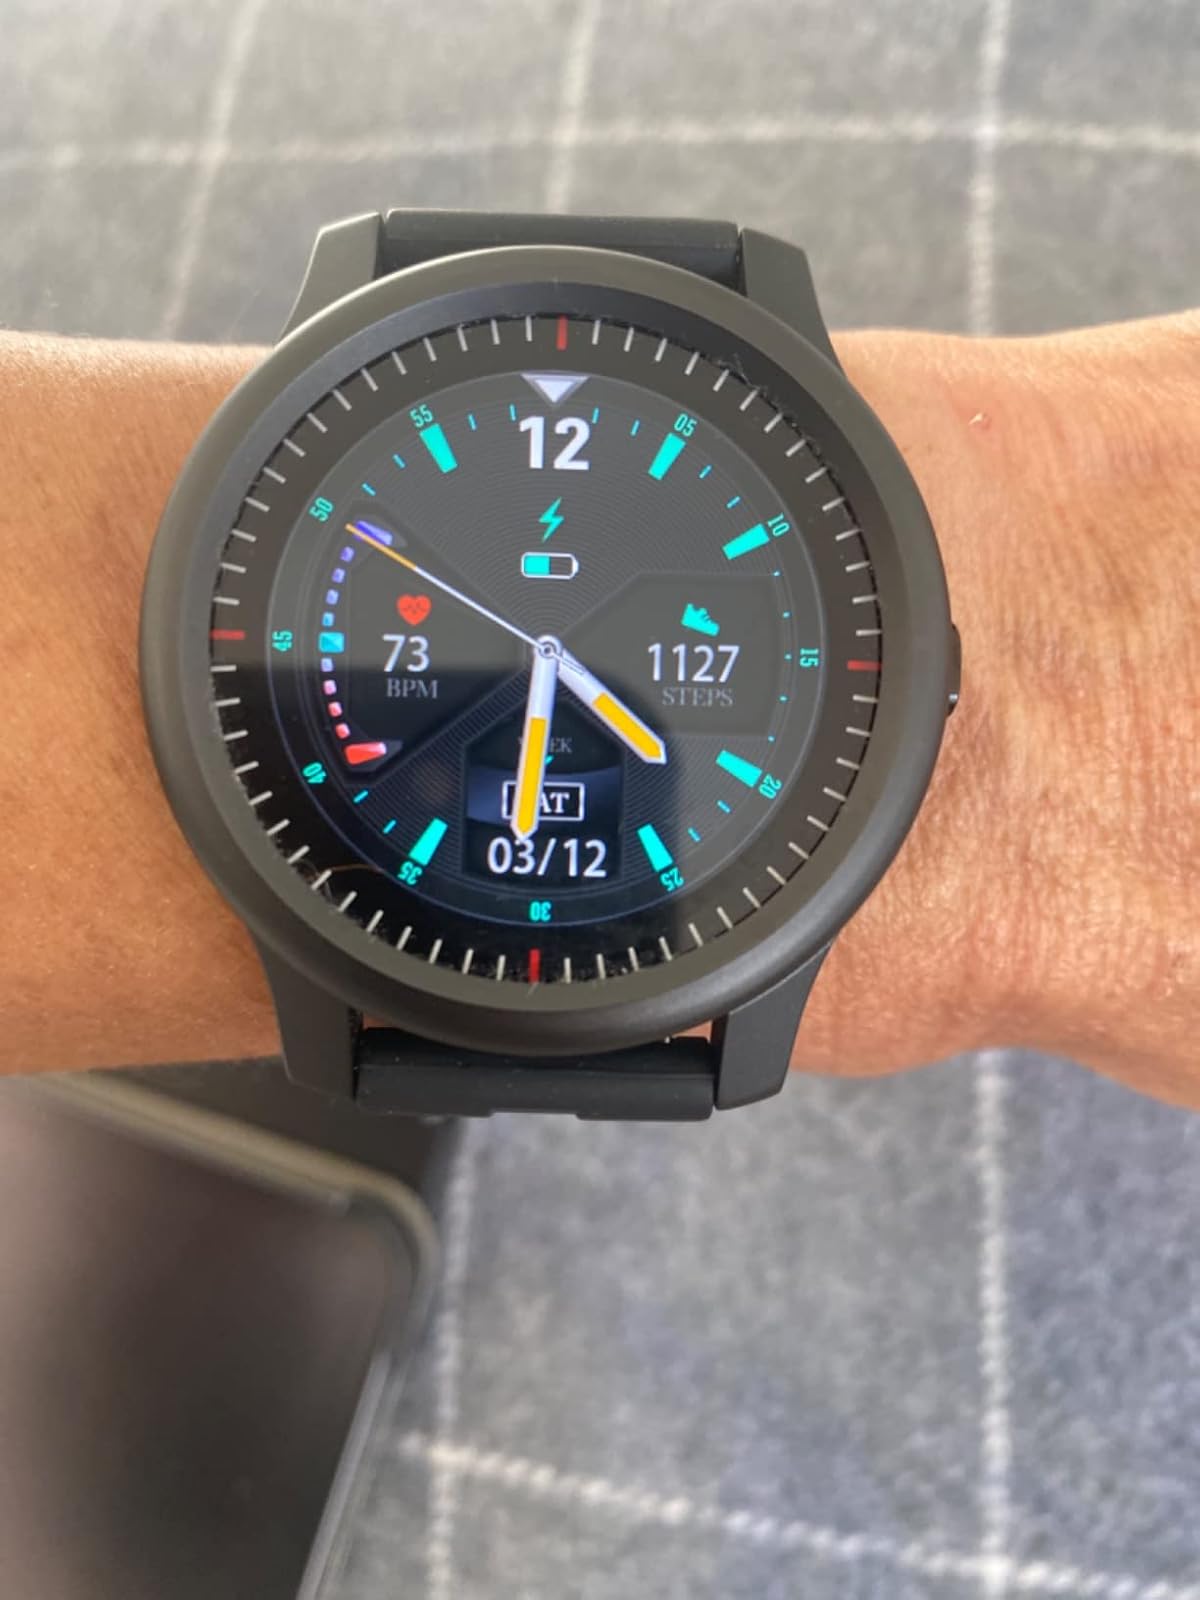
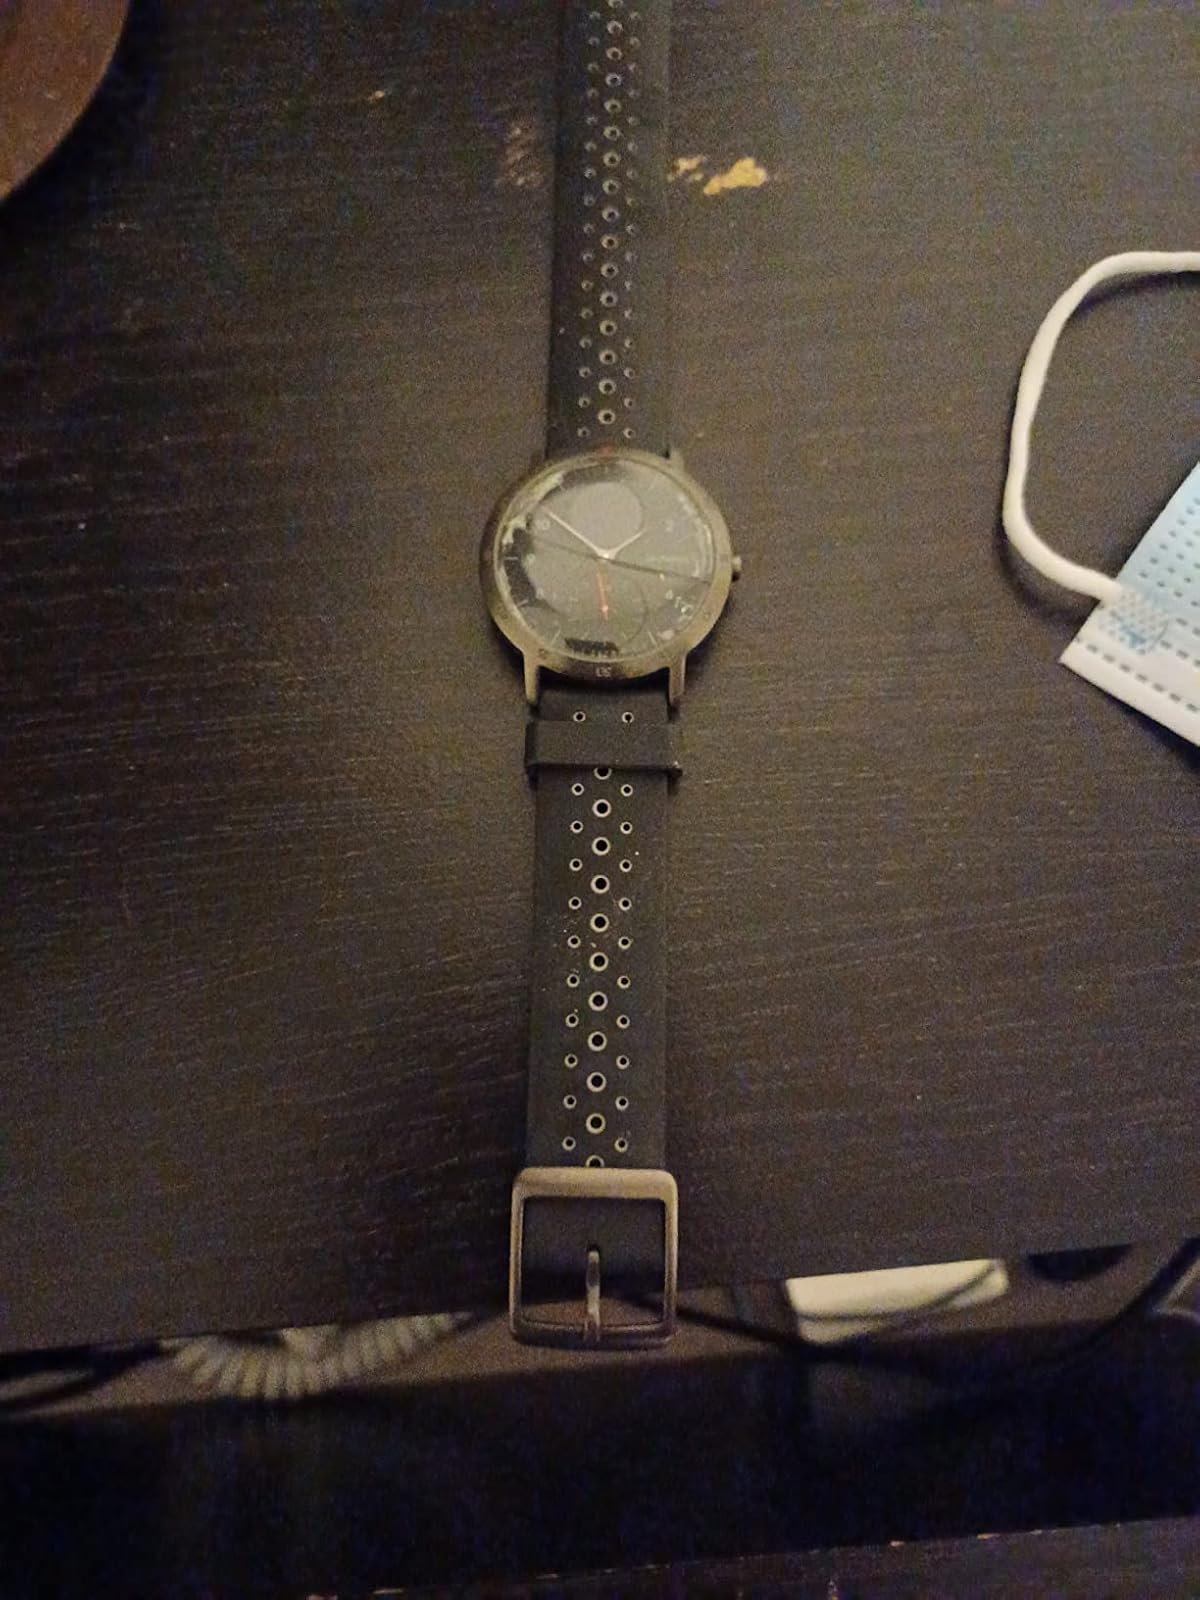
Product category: smartwatch
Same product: no